9th Jebtsundamba Khutughtu

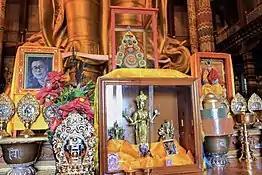
Altar of 9th Jebtsundamba Khutughtu - the spiritual leader of the Gelug lineage among the Khalkha Mongols with photo of the 14th Dalai Lama. Gandantegchinlen Monastery, Ulaanbaatar, Mongolia

In exile in India, he worked at various jobs, including in the Tibetan language section of All India Radio, and at Tibet House in New Delhi. His first wife died, and he remarried. In 1975, his family (now including seven children) moved to Karnataka. In 1984, Jampal Namdol visited Lhasa, and in 1990 the Dalai Lama issued a statement revealing the identity of the ninth Khutughtu. In 1991 the Dalai Lama performed an installation ceremony in Madhya Pradesh and in 1992 an enthronement ceremony in Dharmshala for the ninth Jebtsundamba Khutughtu. In July 1999, while visiting Mongolia on a tourist visa, Jampal Namdol took part in an enthronement ceremony at the Gandantegchinlen Khiid Monastery in Ulaanbaatar. He continued to live in exile in India. Now he was considered the leader of Mongolian Buddhists. In 2010 he came to Mongolia at the invitation of the Gandantegchinlin monastery and received Mongolian citizenship, but returned to Dharamshala afterwards. Then he returned to Mongolia. In November 2011 he was enthroned as the head of Buddhists of Mongolia.